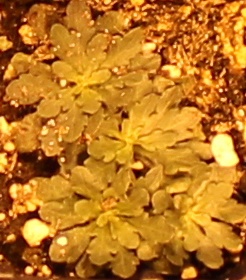
Label: Horseweed